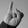
ASL letter: I